Tropical cyclone forecasting

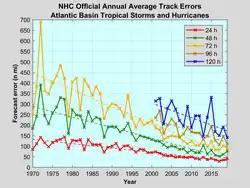
Track errors for the Atlantic Basin since 1970

The large-scale synoptic flow determines 70 to 90 percent of a tropical cyclone's motion. The deep-layer mean flow is the best tool in determining track direction and speed. If storms are significantly sheared, use of a lower-level wind is a better predictor. Knowledge of the beta effect can be used to steer a tropical cyclone, since it leads to a more northwest heading for tropical cyclones in the Northern Hemisphere. It is also best to smooth out short term wobbles of the storm centre to determine a more accurate trajectory.